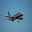
Label: airplane